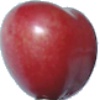
Label: Cherry 2